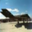
Label: airplane